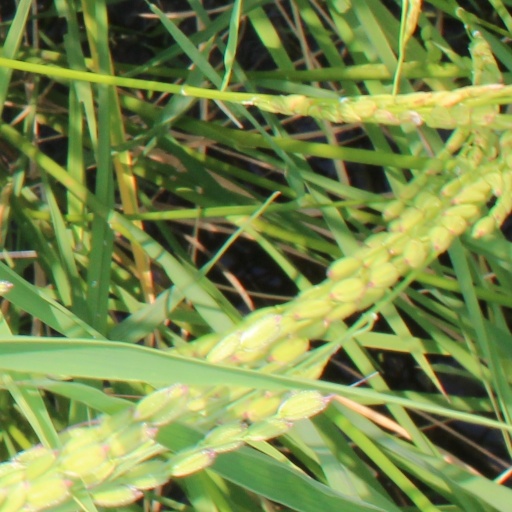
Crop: rice